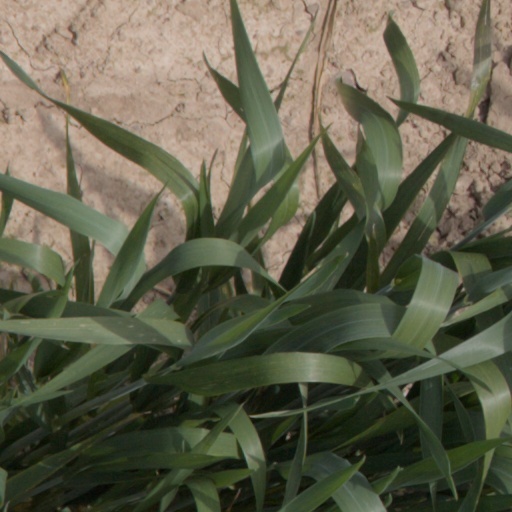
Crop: wheat